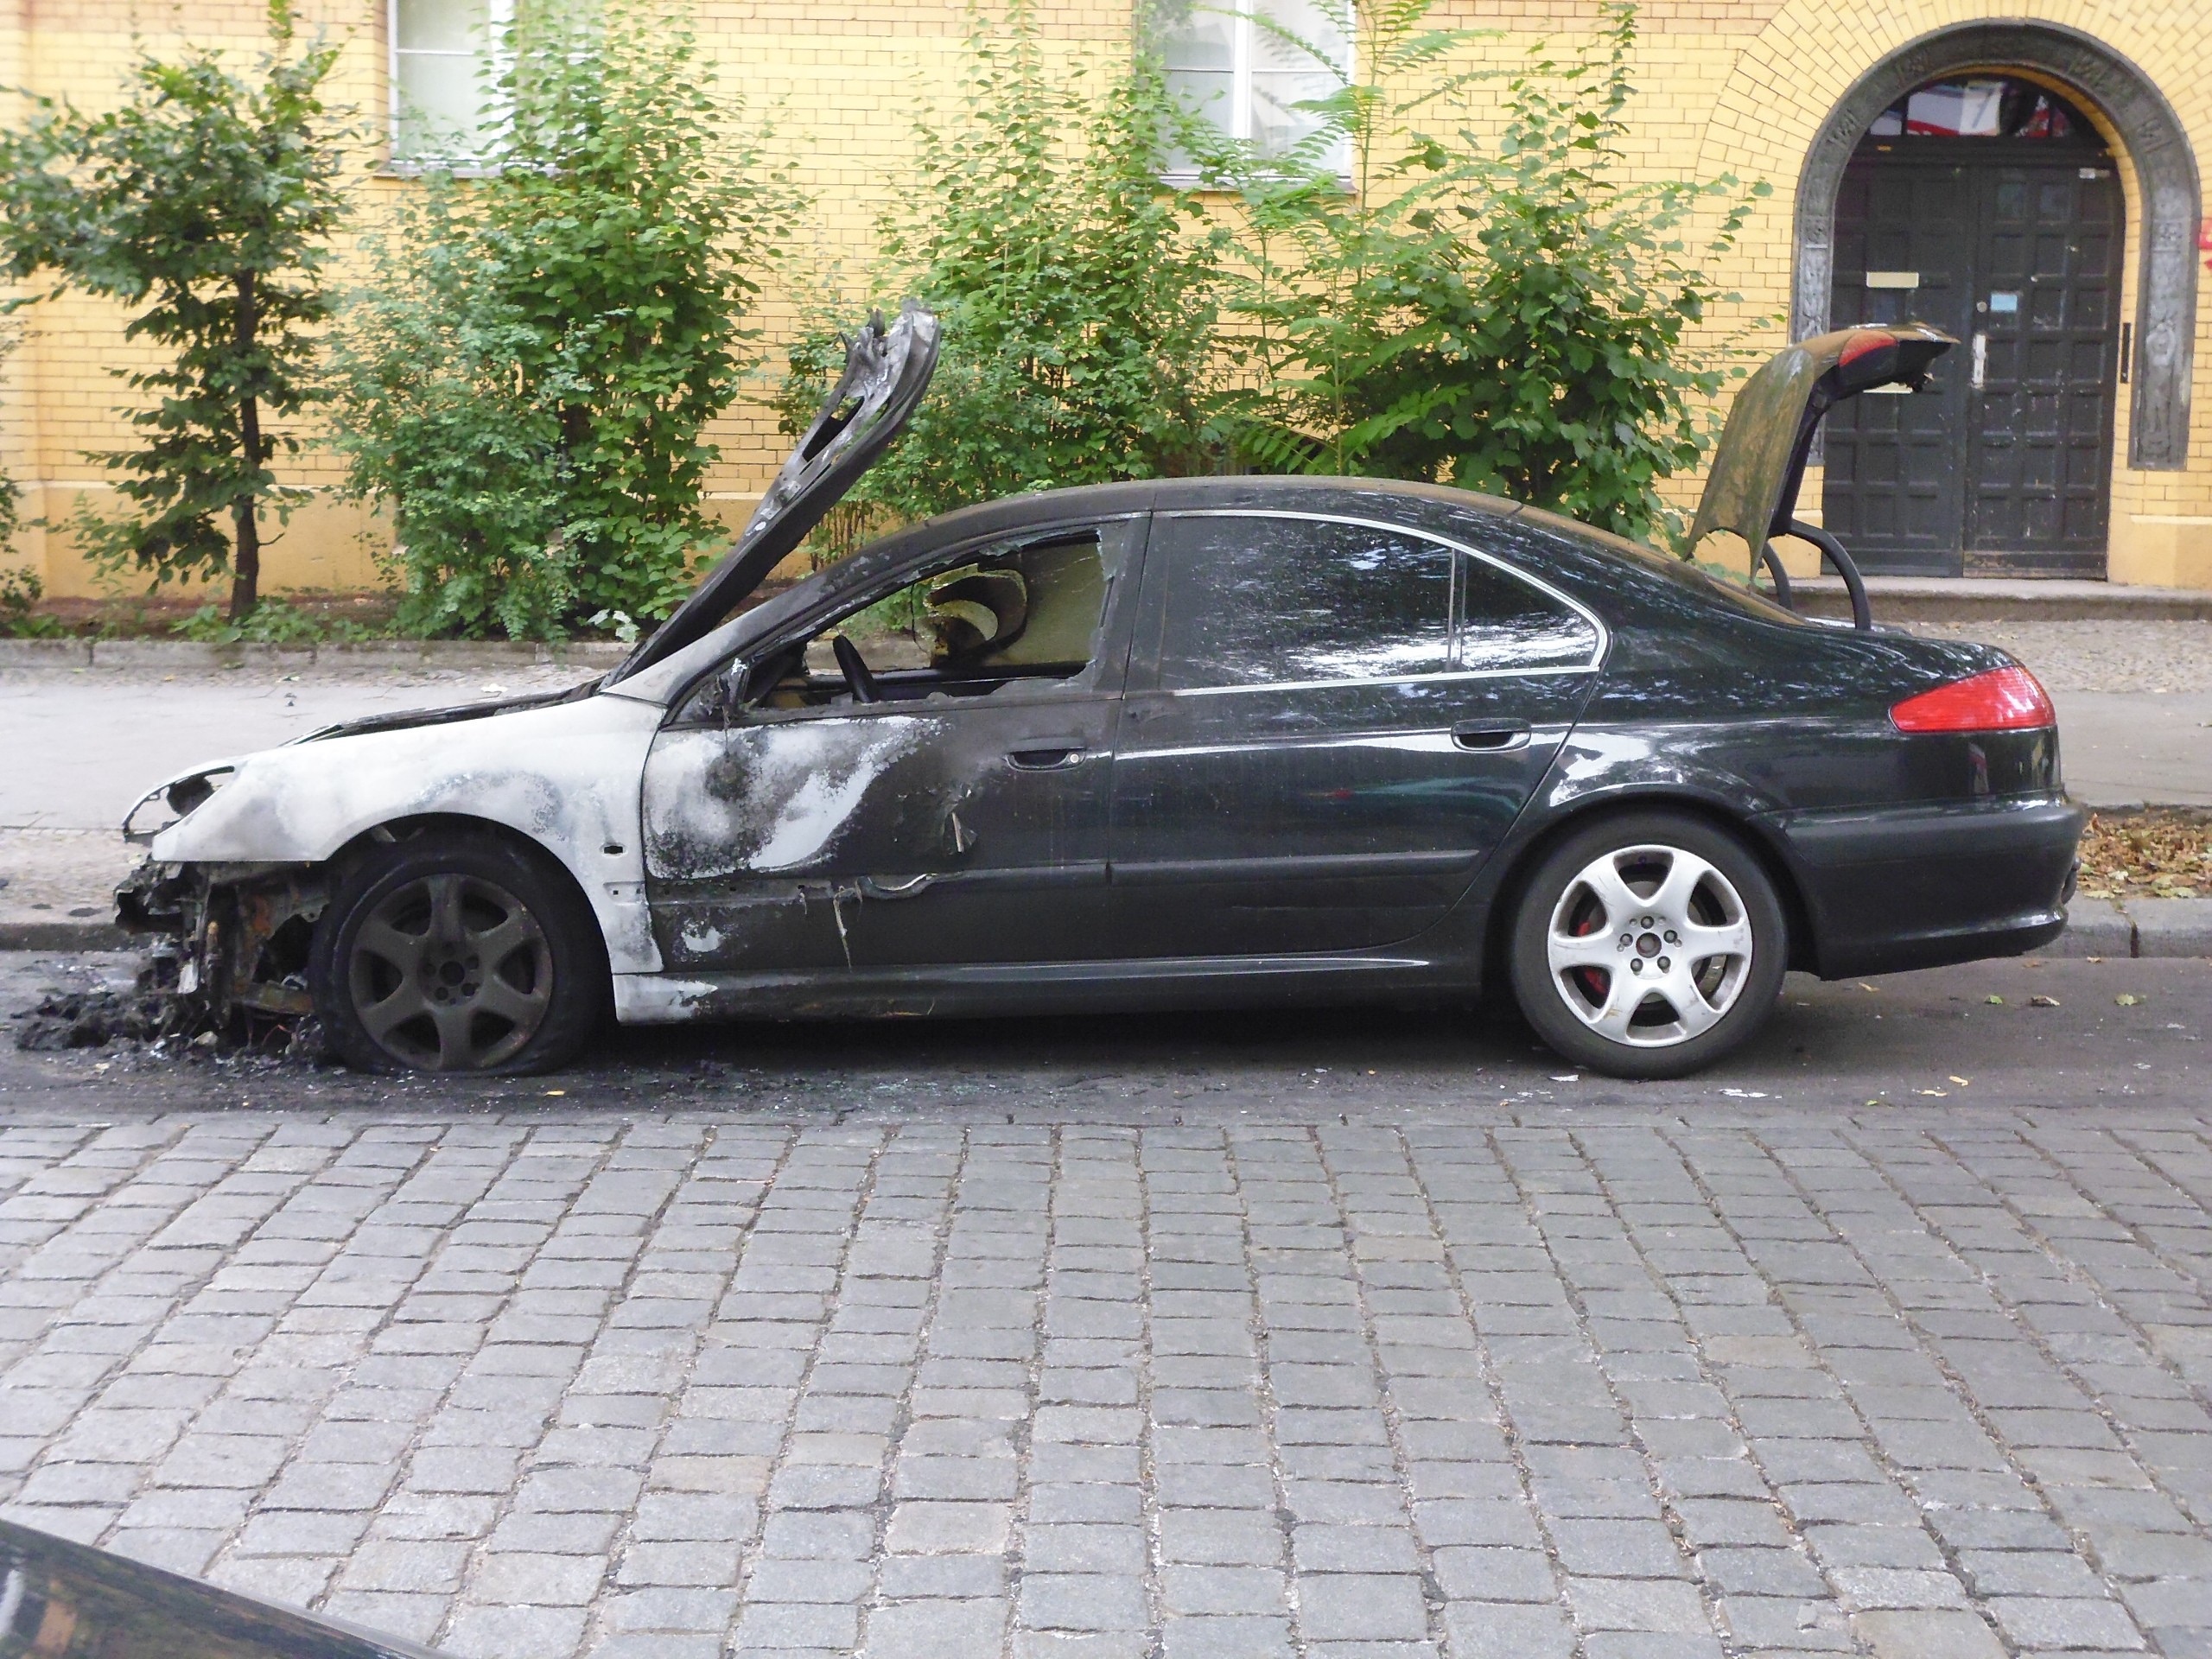
car, wheel, vehicle, bumper, rim, sedan, peugeot, land vehicle, automobile make, automotive exterior, compact car, luxury vehicle, family car, executive car, peugeot 406, peugeot 607